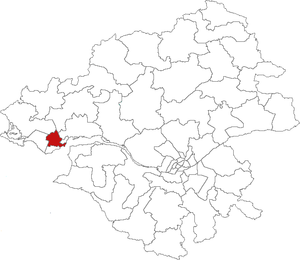
Carte de localisation du canton de Saint-Nazaire-centre (France, Loire-Atlantique)
Le canton de Saint-Nazaire-Centre est un ancien canton français, situé dans le département de la Loire-Atlantique.